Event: Nepal Earthquake
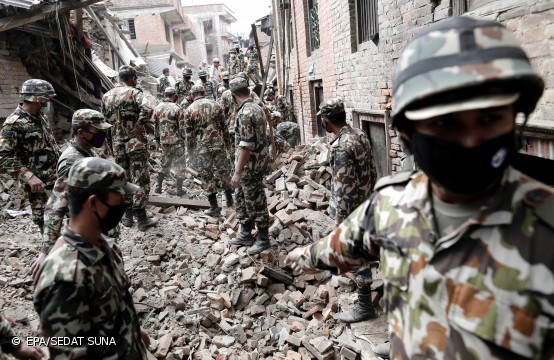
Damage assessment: damage